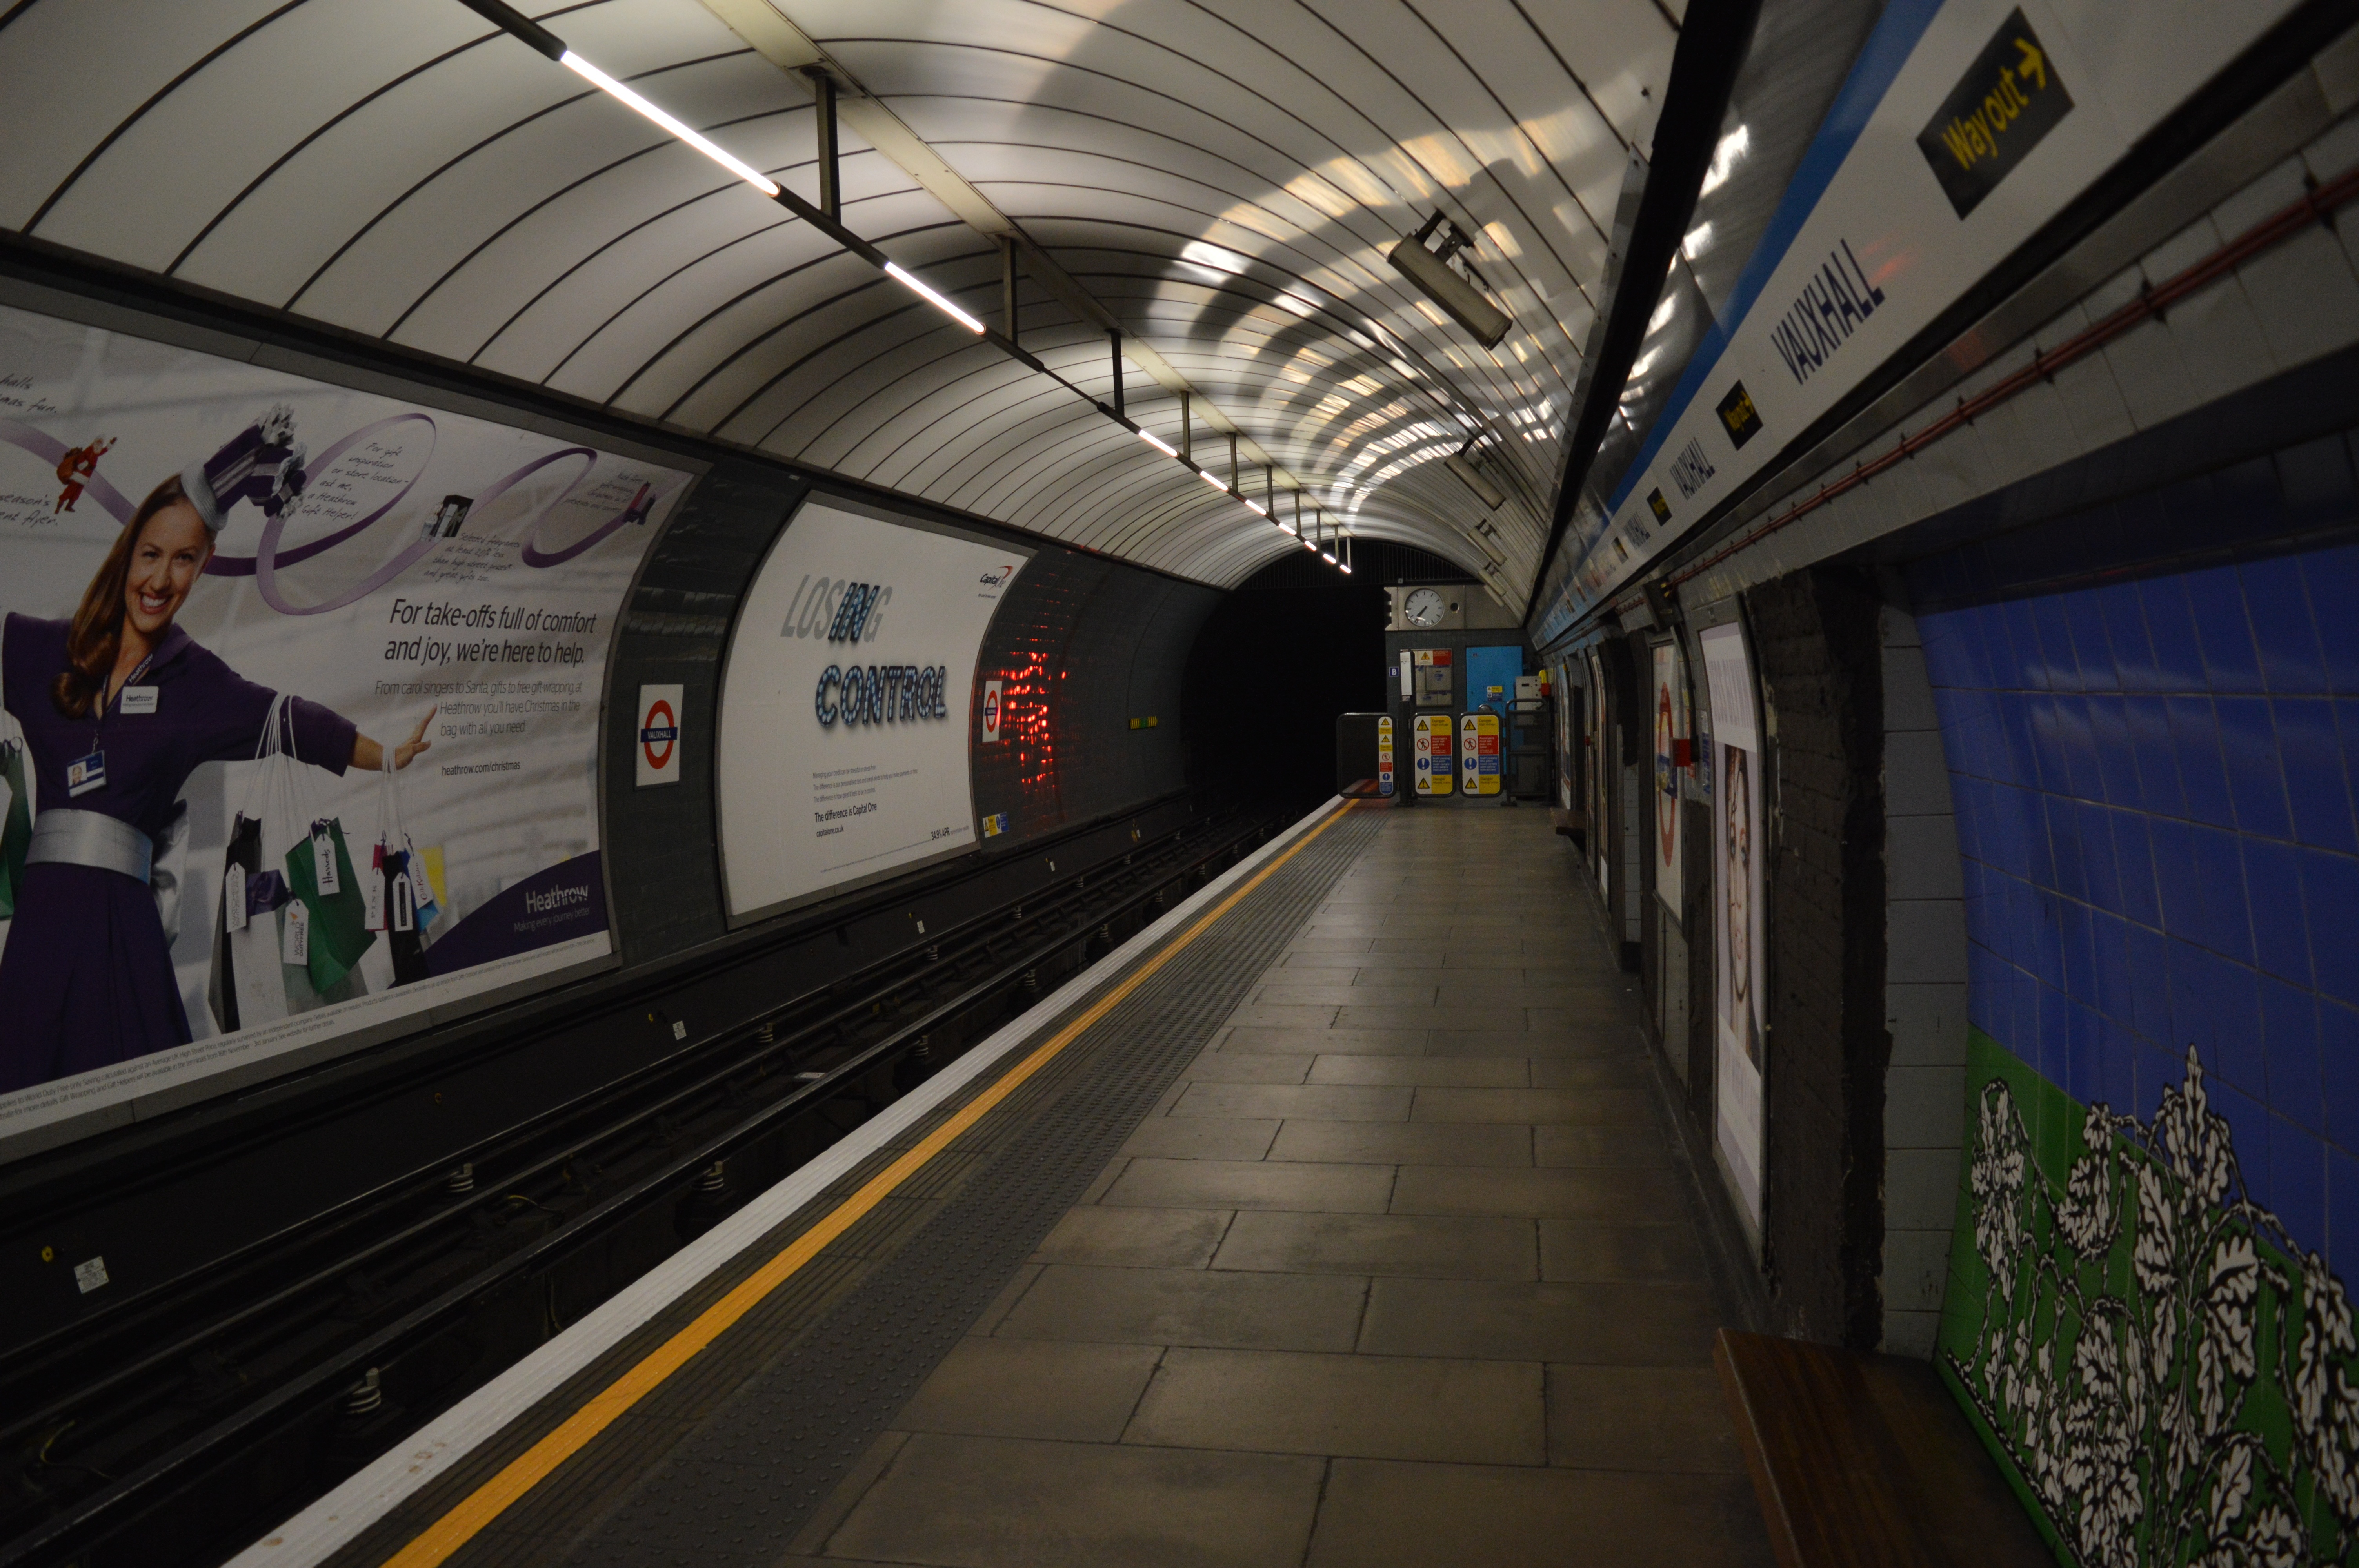
train, subway, transport, vehicle, train station, public transport, metro station, passenger, metropolitan area, rapid transit